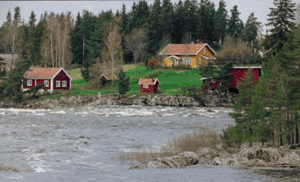
Le Glomma ou Glåma est le principal fleuve de Norvège, le plus long de ce pays nordique et de toute la Scandinavie, s'il est fait exception du système hydraulique scandinave non nominal formé par le Femundelva, puis le Trysilelva et le Klarälven aboutissant au lac Vänern et enfin à son débouché, le Göta älv se jetant dans le Kattegat.